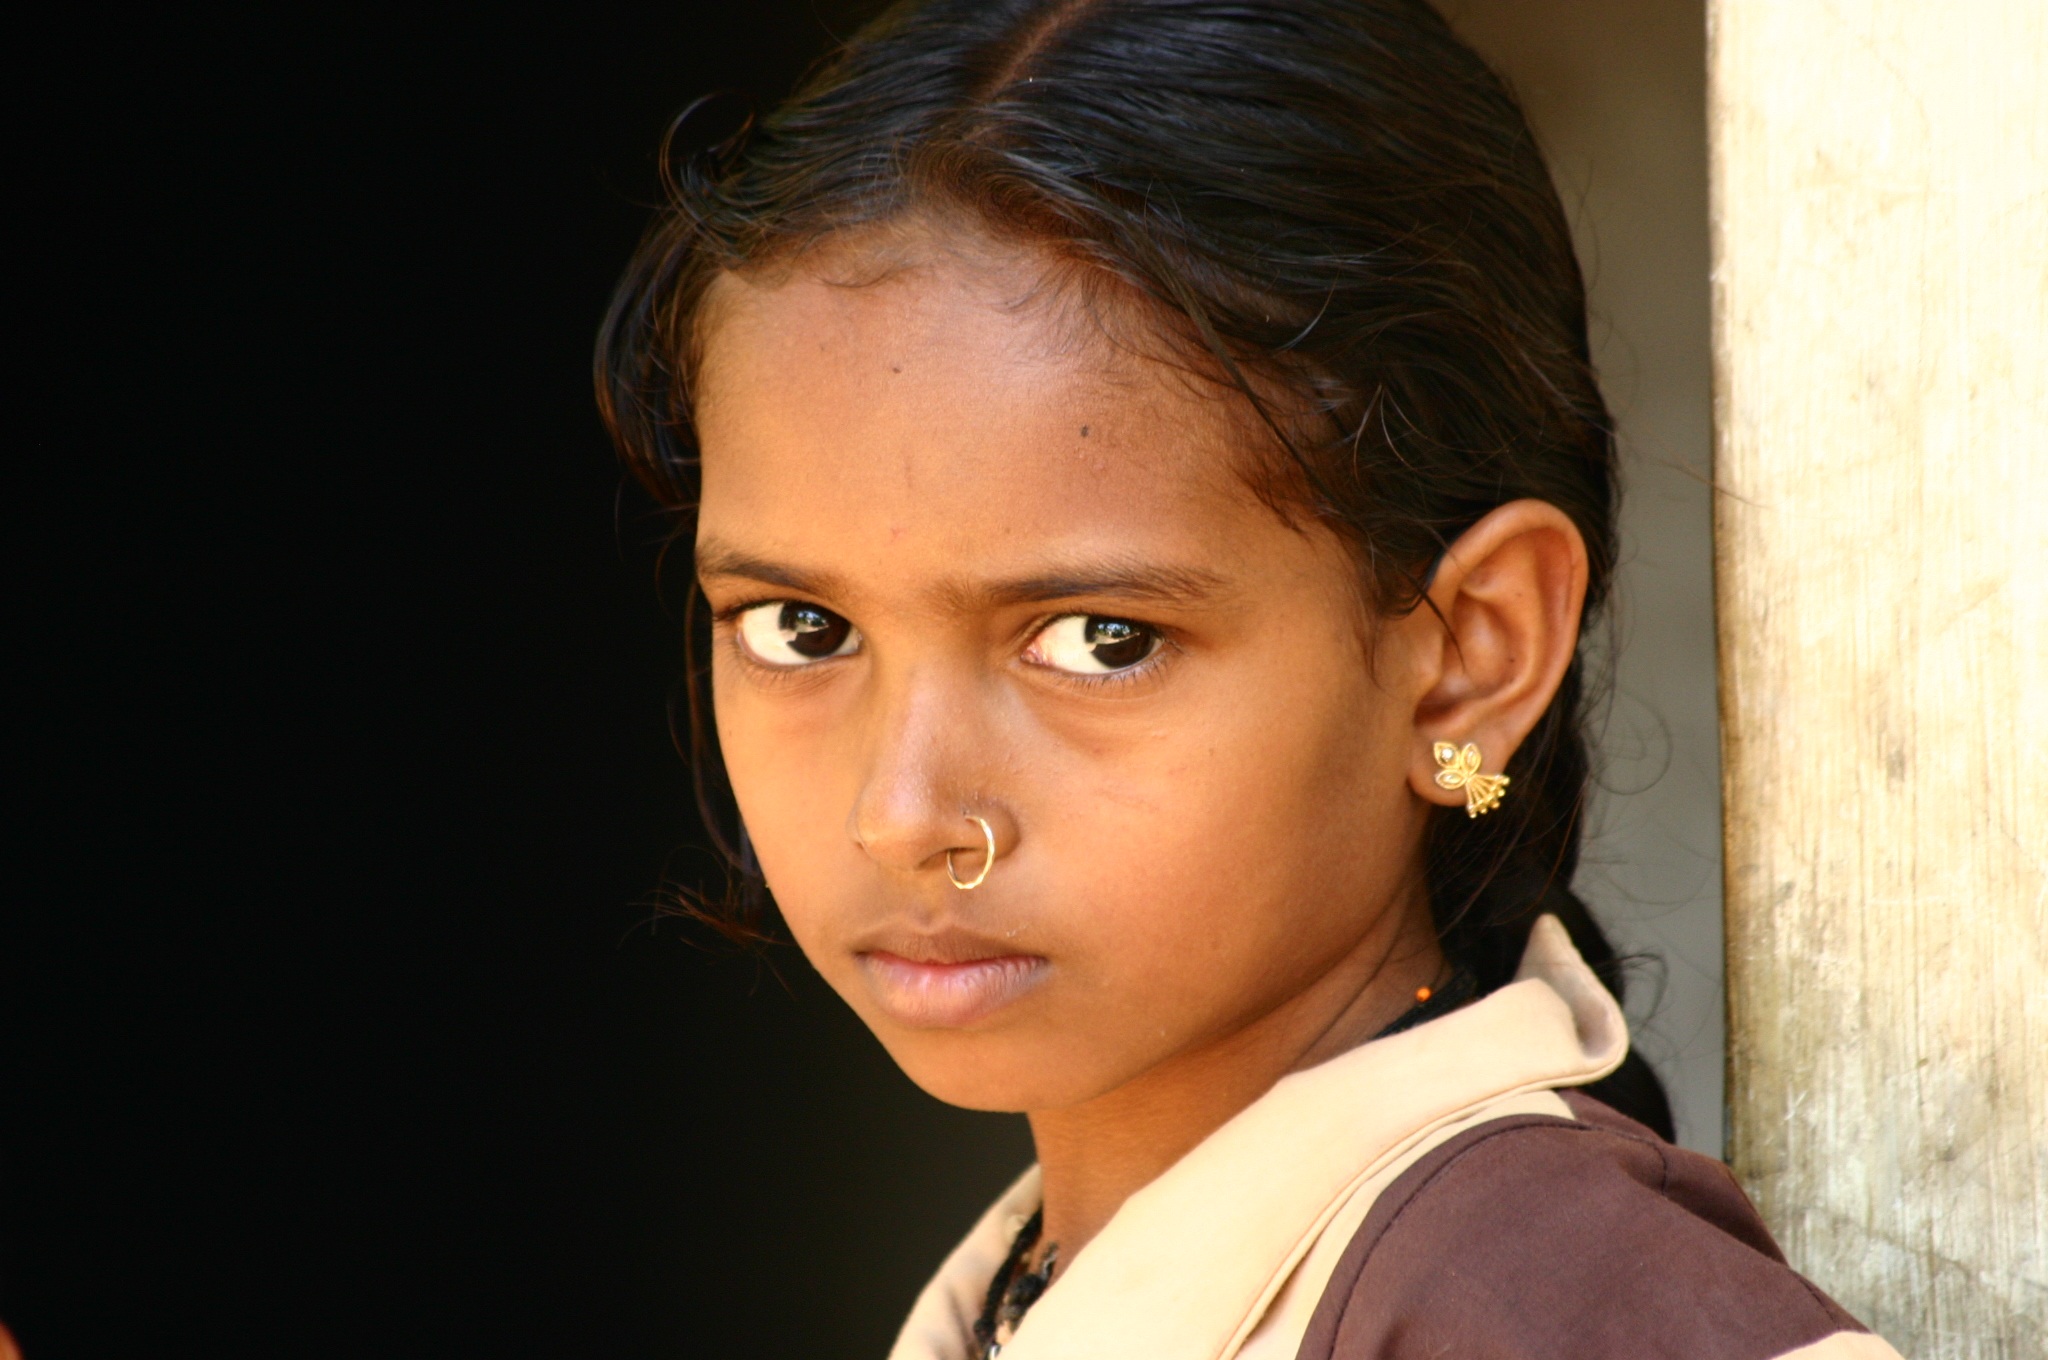
person, girl, woman, hair, photography, singer, portrait, model, student, child, lady, facial expression, hairstyle, smile, close up, black hair, face, nose, eye, head, skin, beauty, organ, indian, photo shoot, brown hair, nose piercing, portrait photography